Lock charm

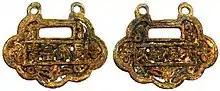
A Chinese lock charm with the inscription "cháng mìng fù guì" (長命富貴, "longevity, wealth, and honour"). This inscription is commonly found on Chinese numismatic charms.

Lock charms (Traditional Chinese: 家鎖 / 鎖片; Simplified Chinese: 家锁 / 锁片; Pinyin: "jiā suǒ / suǒ piàn"; Literally translated: "Family lock" or "lock piece") are Chinese numismatic charms shaped like ancient Chinese security locks. Their shape resembles a basket or in most cases the Chinese character for "concave" (凹). The pendants tend to be flat, without any moving parts, or the functionality of the locks they symbolize. They are decorated with both Chinese characters and symbols. Like other types of Chinese numismatic charms, lock charms are meant to protect the wearers from harm, misfortune, and evil spirits, and to bless them with good luck, longevity, and a high rank (through the imperial examination system). In particular, this talisman is meant for young boys, to help "lock" them to the earth, to guard them from death.